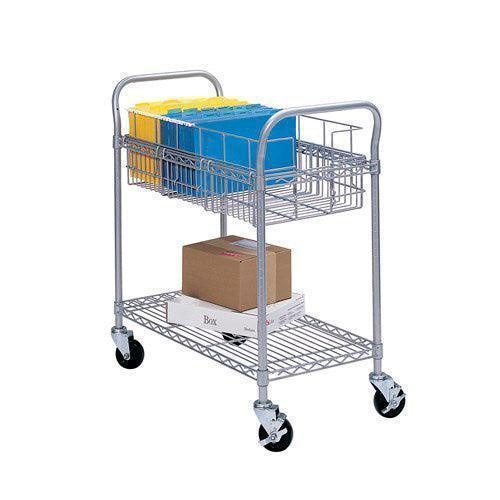
5235 - Wire Mail Cart, 24"W by Safco
5235 Wire Mail Cart, 24"W 5235 Wire Mail Cart, 24"W by Safco Safco's Wire Mail Cart is a 24" wide mail cart capable of holding 75 legal folders. Built from a welded wire construction with dual handles, the mobile mail cart features a bottom shelf for parcels and top basket to hold legal file folders. The mobile cart rolls on 4" casters (two locking) and is rated up to 600 lbs. Mail Cart Welded wire construction with dual handles Top basket to hold legal file folders Bottom shelf accommodates parcels 24" cart holds 75 legal folders Mobile mail cart on 4" swivel casters (two locking) Rated up to 600 lbs. NSF listed Tools Required: No UPSable: Yes Paint / Finish: Powder Coat Wheel / Caster Style: Solid Rubber Wheels (two locking) Wheel / Caster Size: 4" dia. Material(s): Steel GREENGUARD: Yes Assembly Required: Yes Color: Gray Finished Product Dimensions: 26 3/4"w x 18 3/4"d x 38 1/2"h Finished Product Weight: 39 lbs.
Brand: Safco®
Category: Office Supplies > Office Carts > Mail Carts